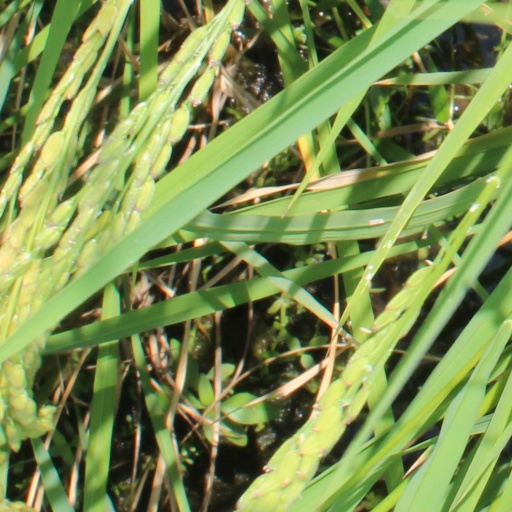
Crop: rice